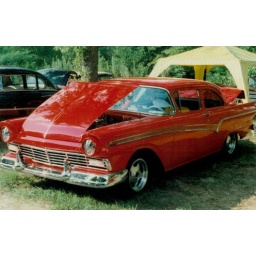
1990`s car shows...found the old pictures in shoe box.